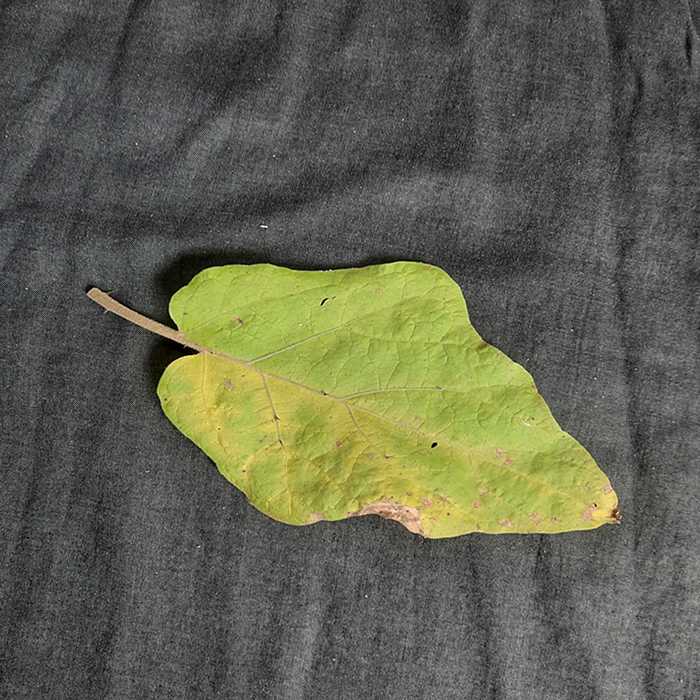
Plant: Eggplant
Label: Eggplant verticillium wilt